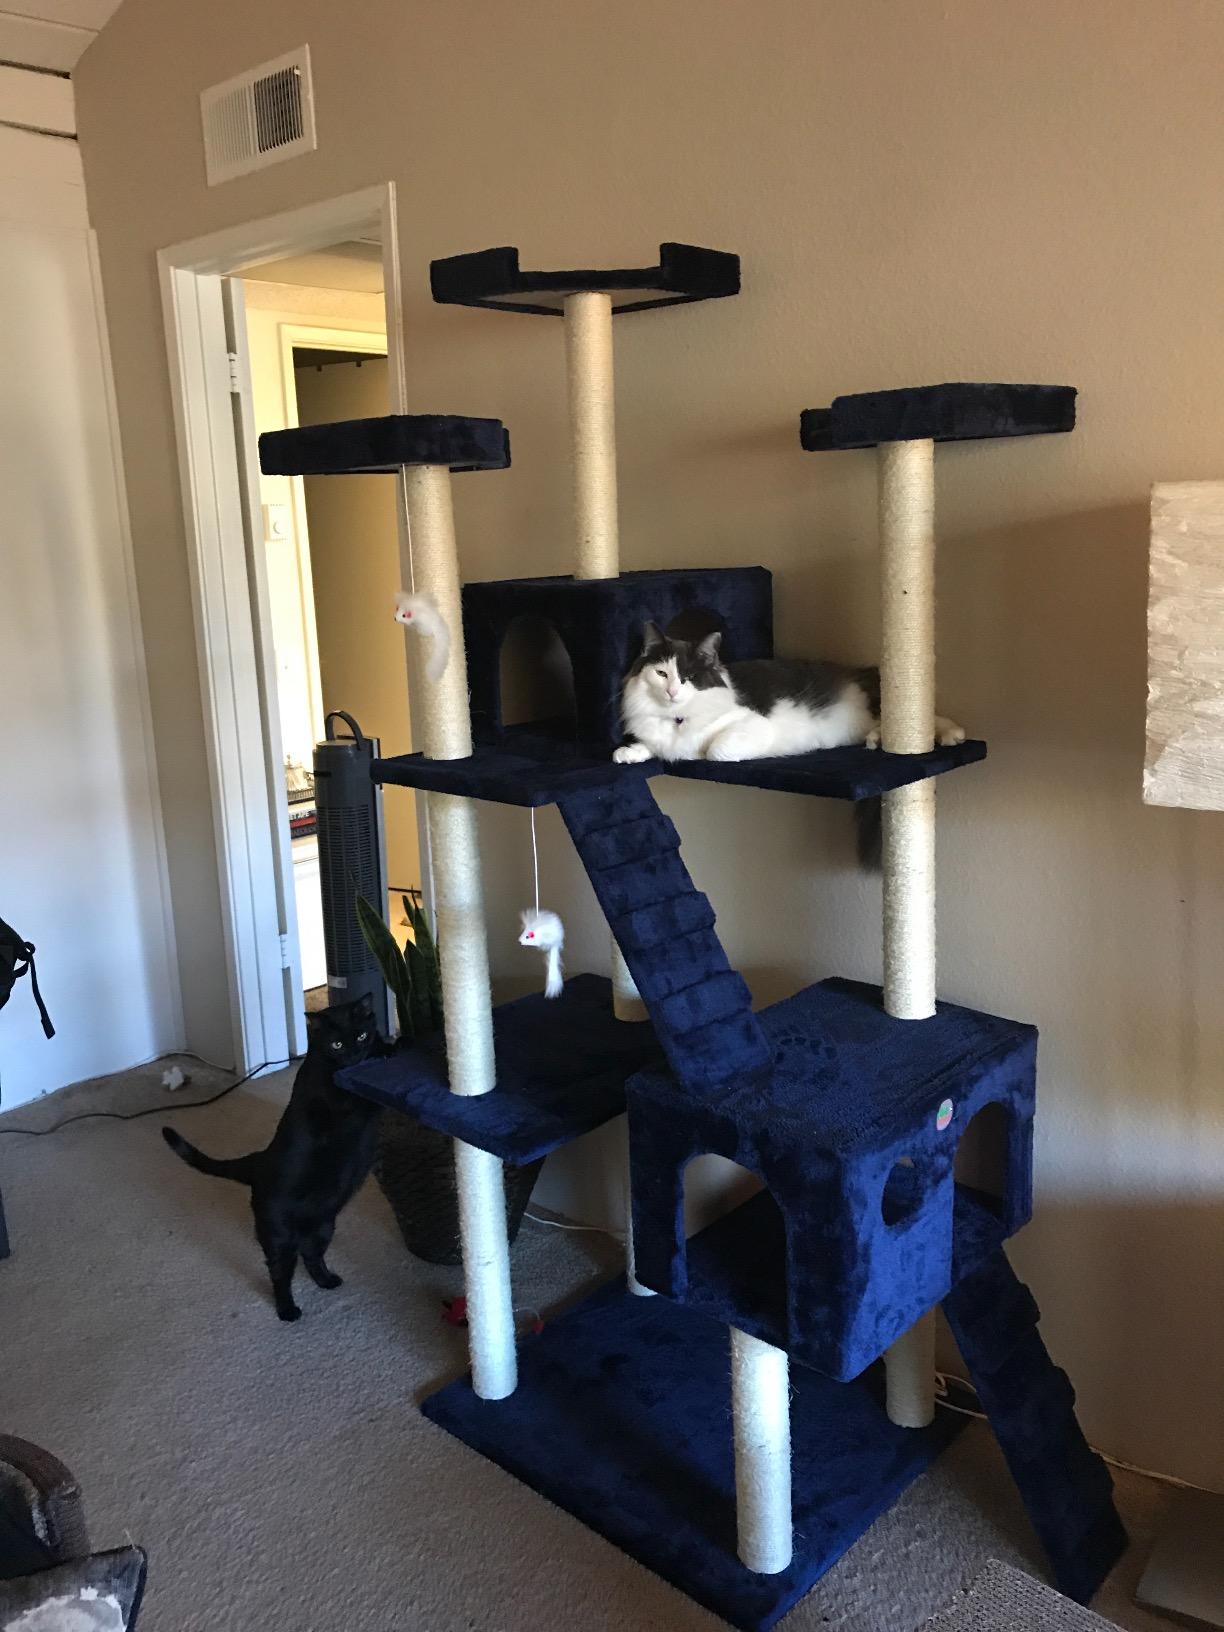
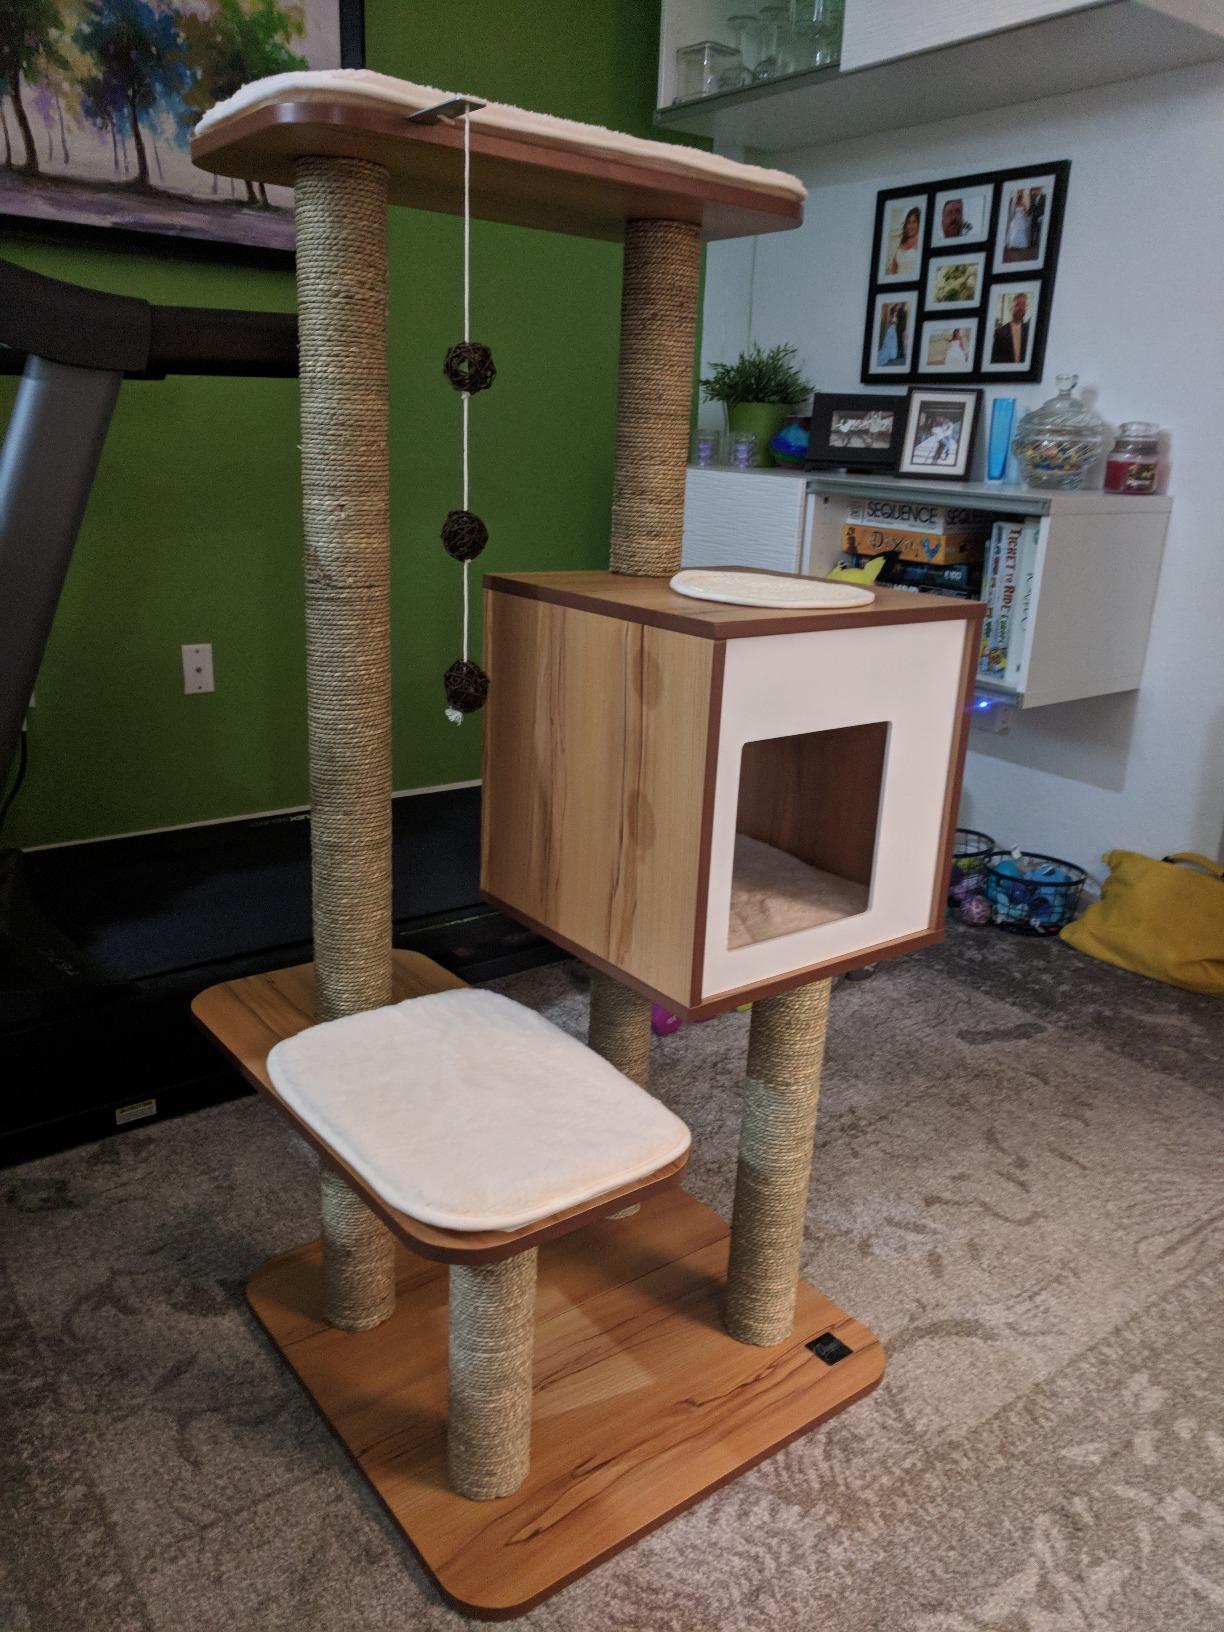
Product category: items_cat tree
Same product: no